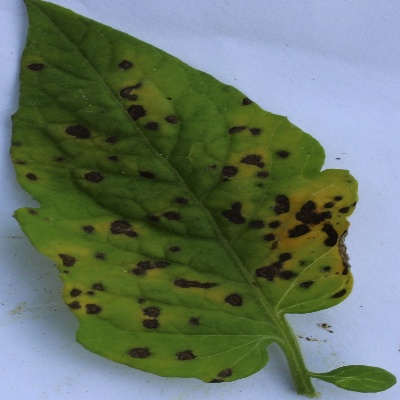
Crop: Tomato
Condition: septoria leaf spot